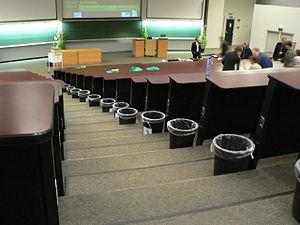
Un auditorium est un lieu construit selon des normes acoustiques et aménagé pour écouter un orateur ou des œuvres musicales ou théâtrales. On peut aussi y enregistrer des émissions radiophoniques ou télévisées, des orchestres. Ce type de lieu existait déjà à l'époque romaine.